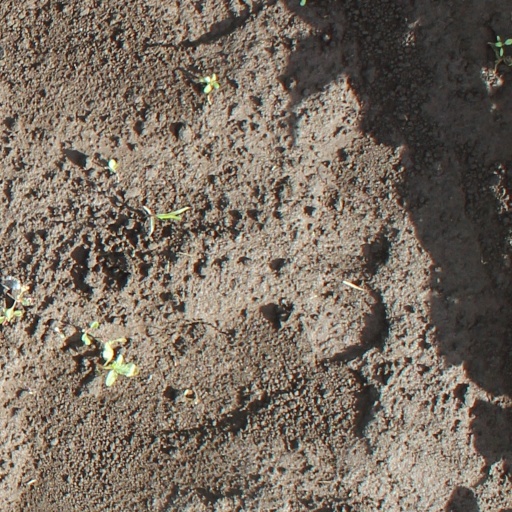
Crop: soybean